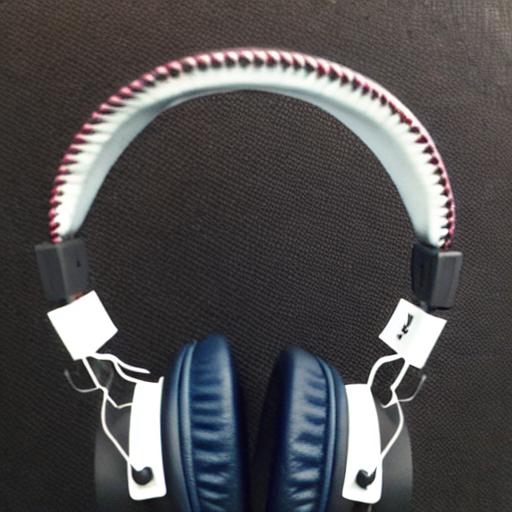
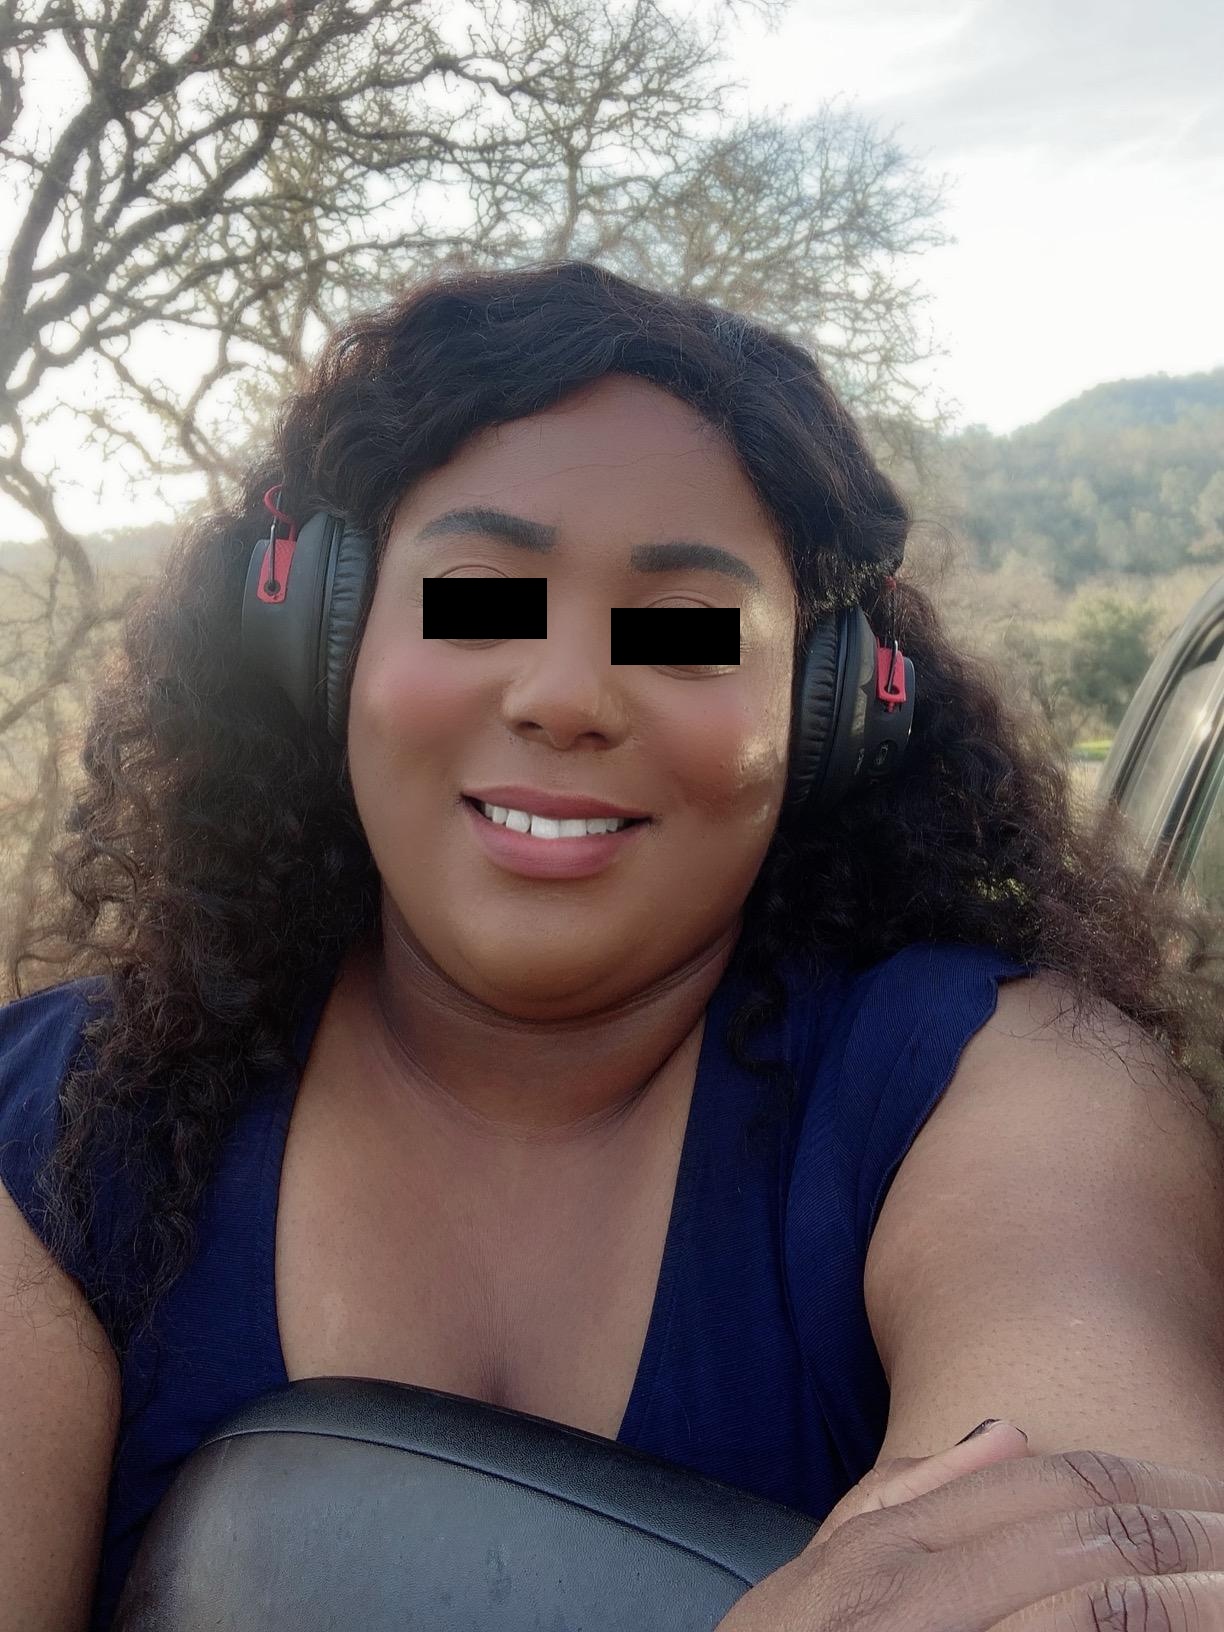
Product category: headphones
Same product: no